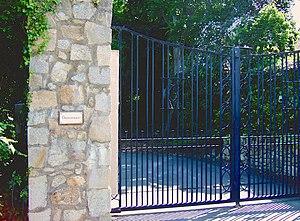
Danesmoate House est un manoir monumental de style georgien situé Kellystown Road à Rathfarnham, dans le comté de Dublin, en Irlande.